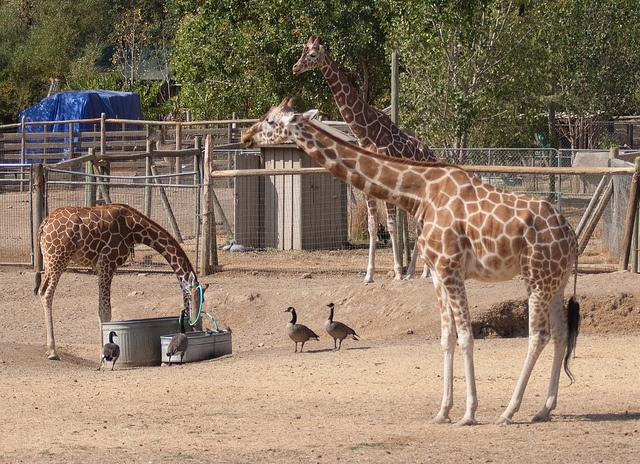
Three giraffes four geese in a feeding enclosure.
A couple giraffe standing next to a couple of birds.
Three giraffes drinking water together with geese in their enclosure.
Giraffes share a fenced enclosure with a pair of Canadian geese at a wildlife park.
a couple of giraffes that are walking around